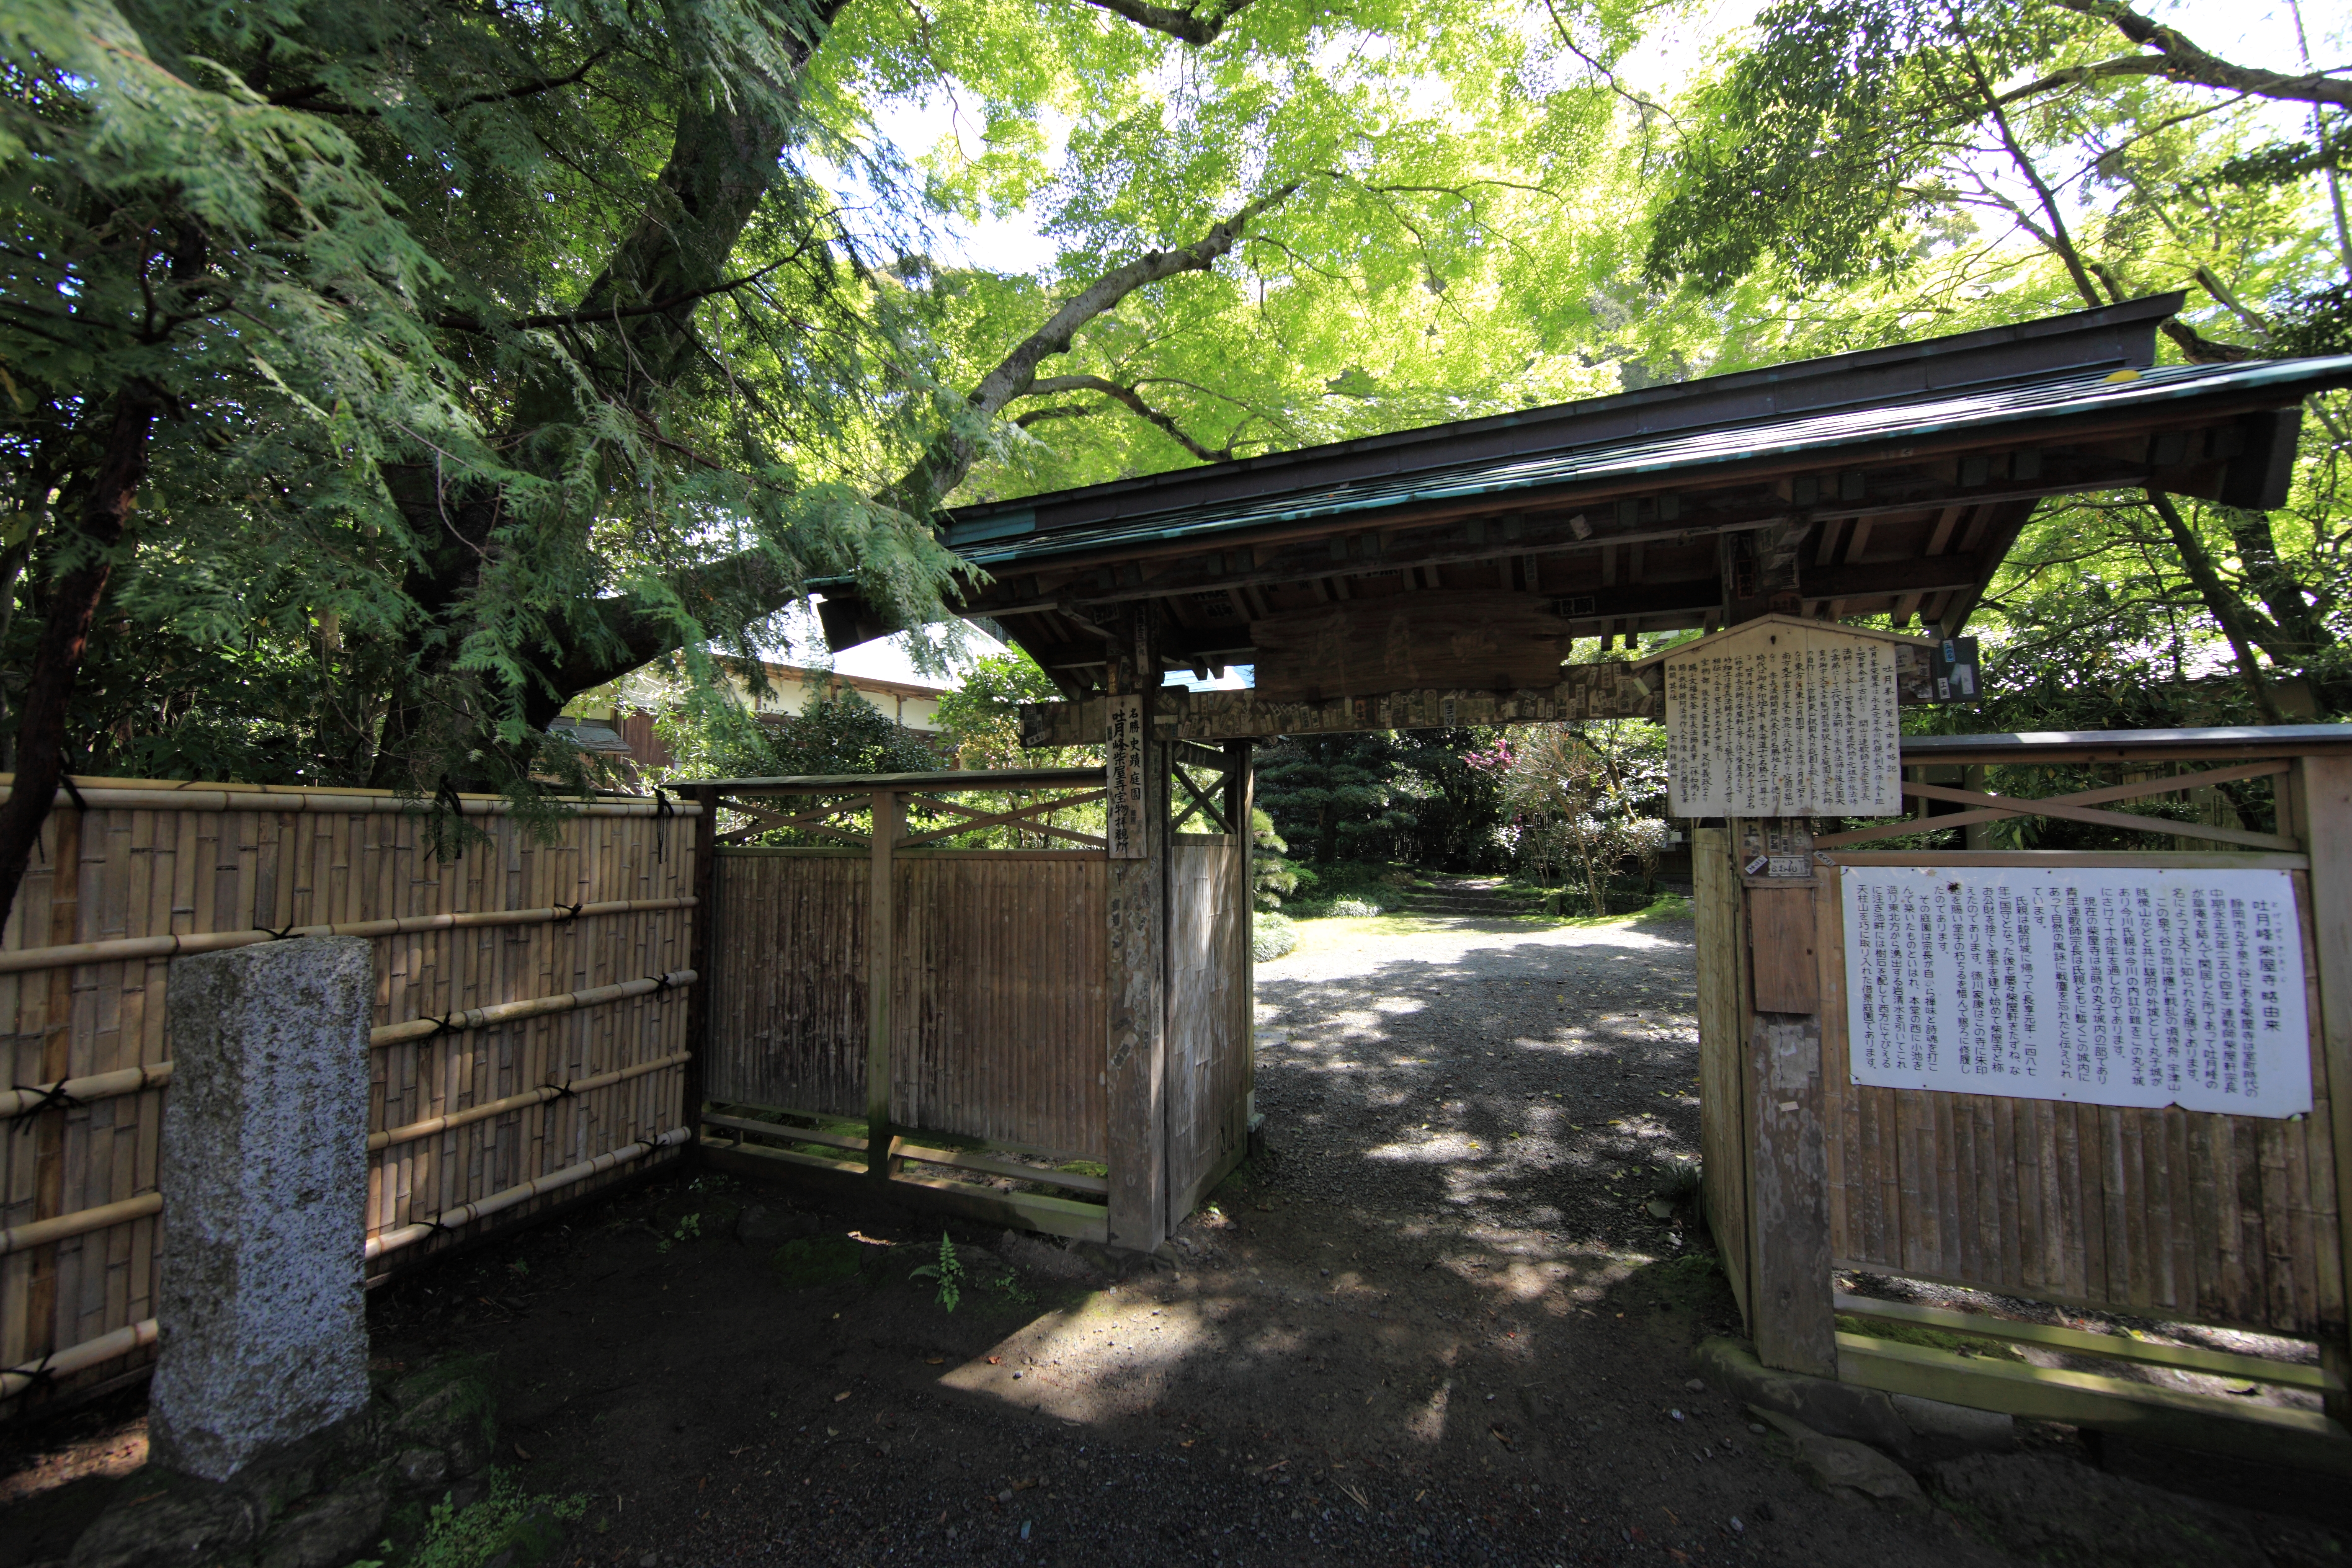
home, high, jungle, cottage, backyard, ancient, property, garden, gate, temple, shrine, 5d, hires, estate, yard, markii, hi, res, resolution, shizuoka, togeppousaiokuji, shinto shrine, outdoor structure